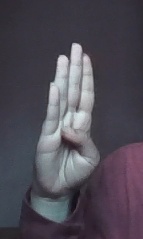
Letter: kaaf